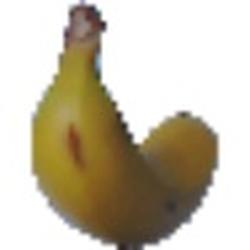
Label: Banana